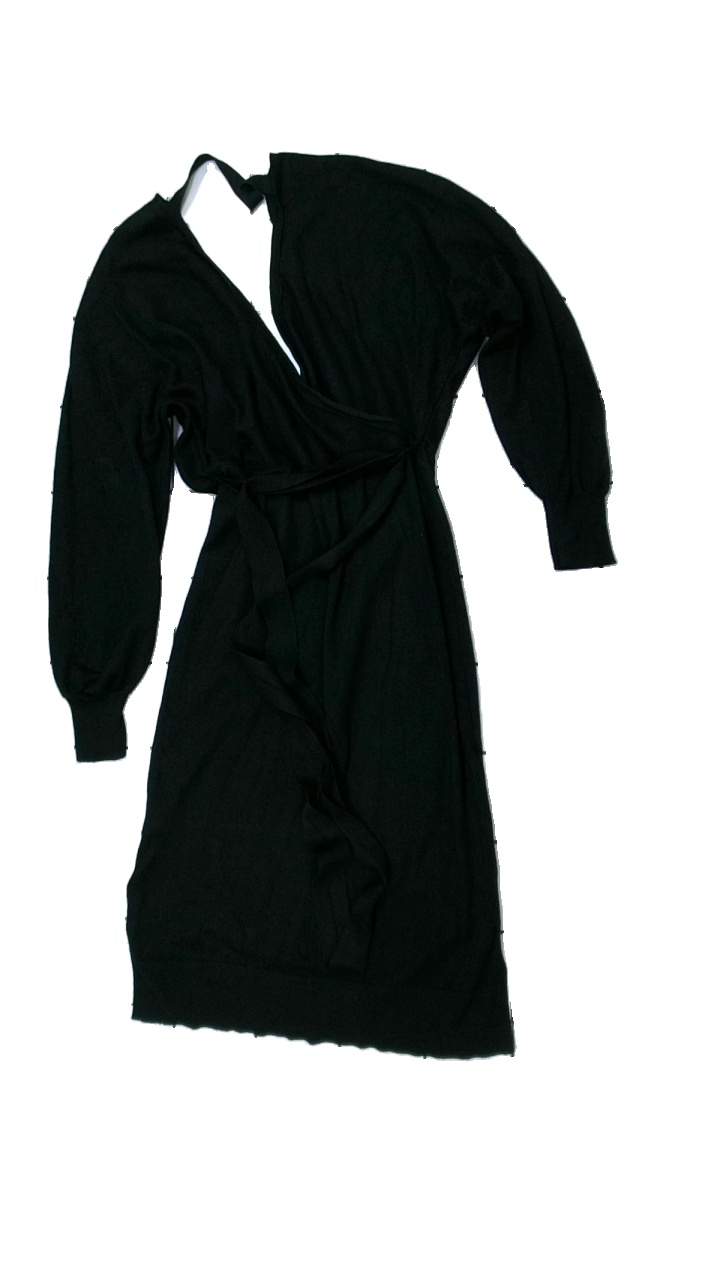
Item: Dress (Ladies)
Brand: Lindex
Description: omlott klänning
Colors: Black
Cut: V-collar
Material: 85% viskos 15% polyester
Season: All
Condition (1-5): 4
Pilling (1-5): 4
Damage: luddigt/dammigt
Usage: Reuse
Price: <50